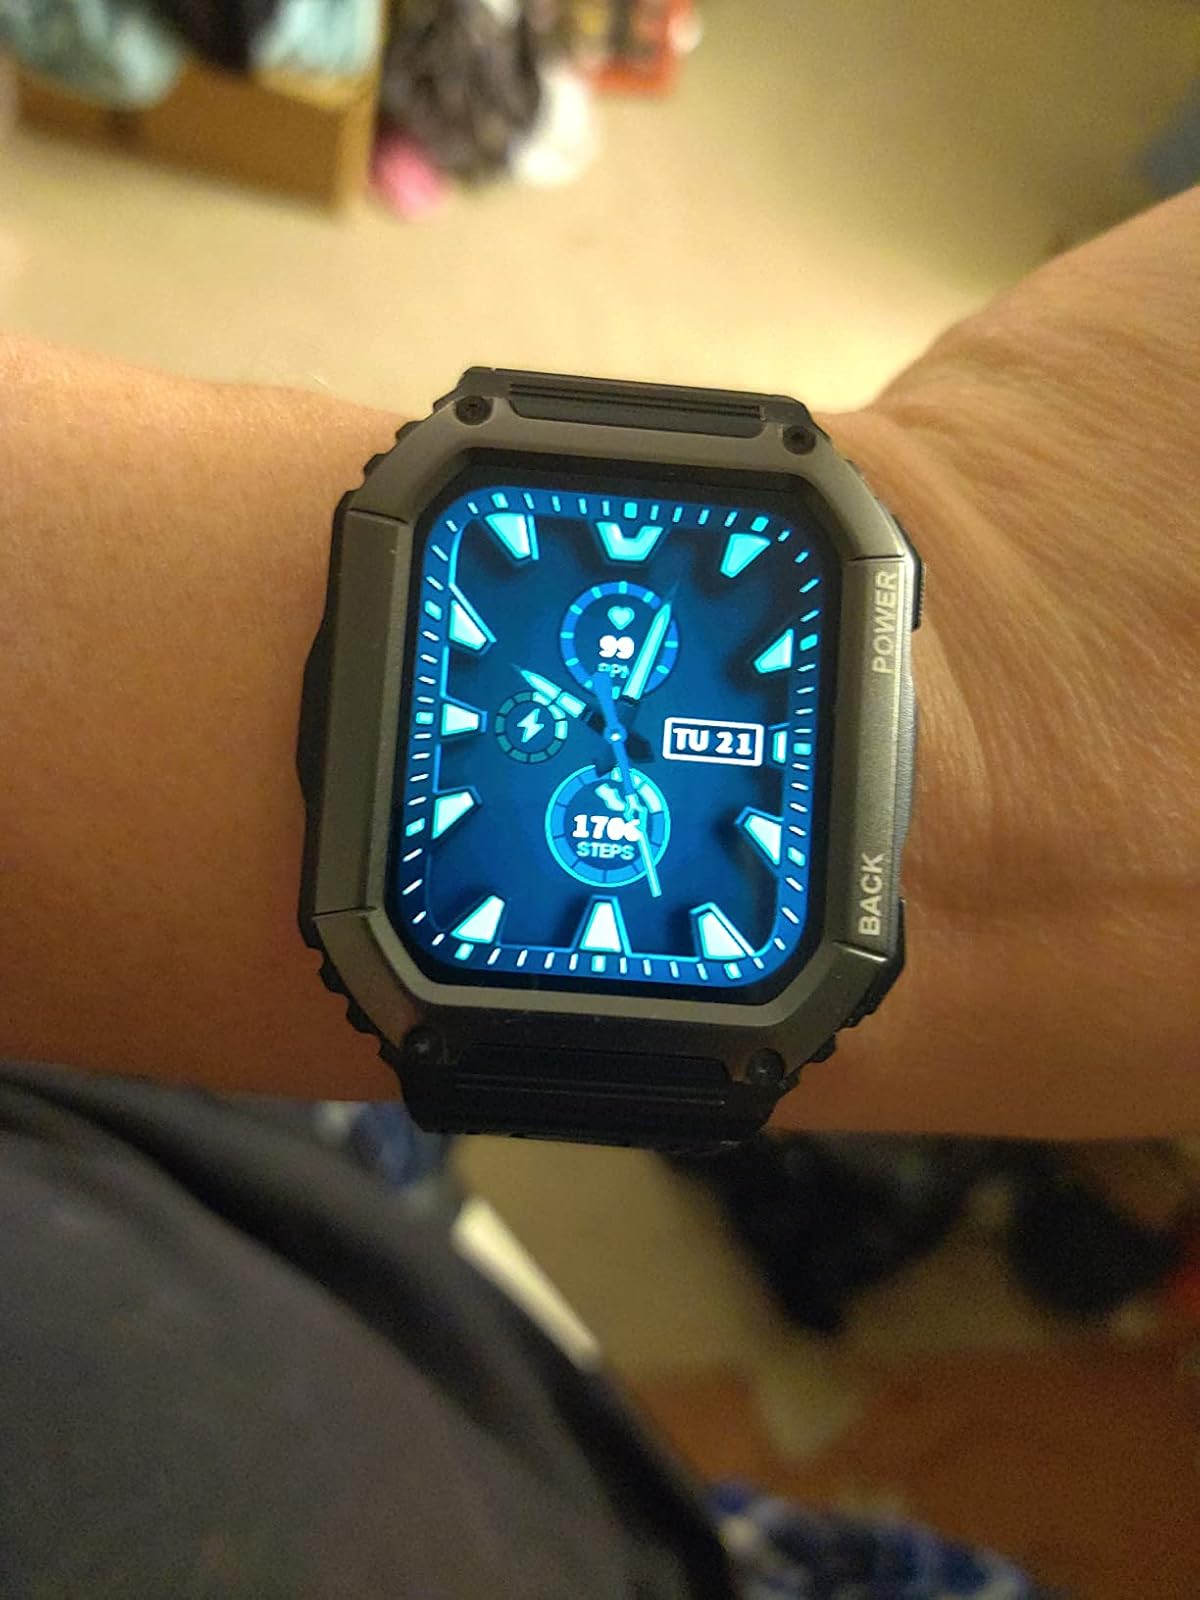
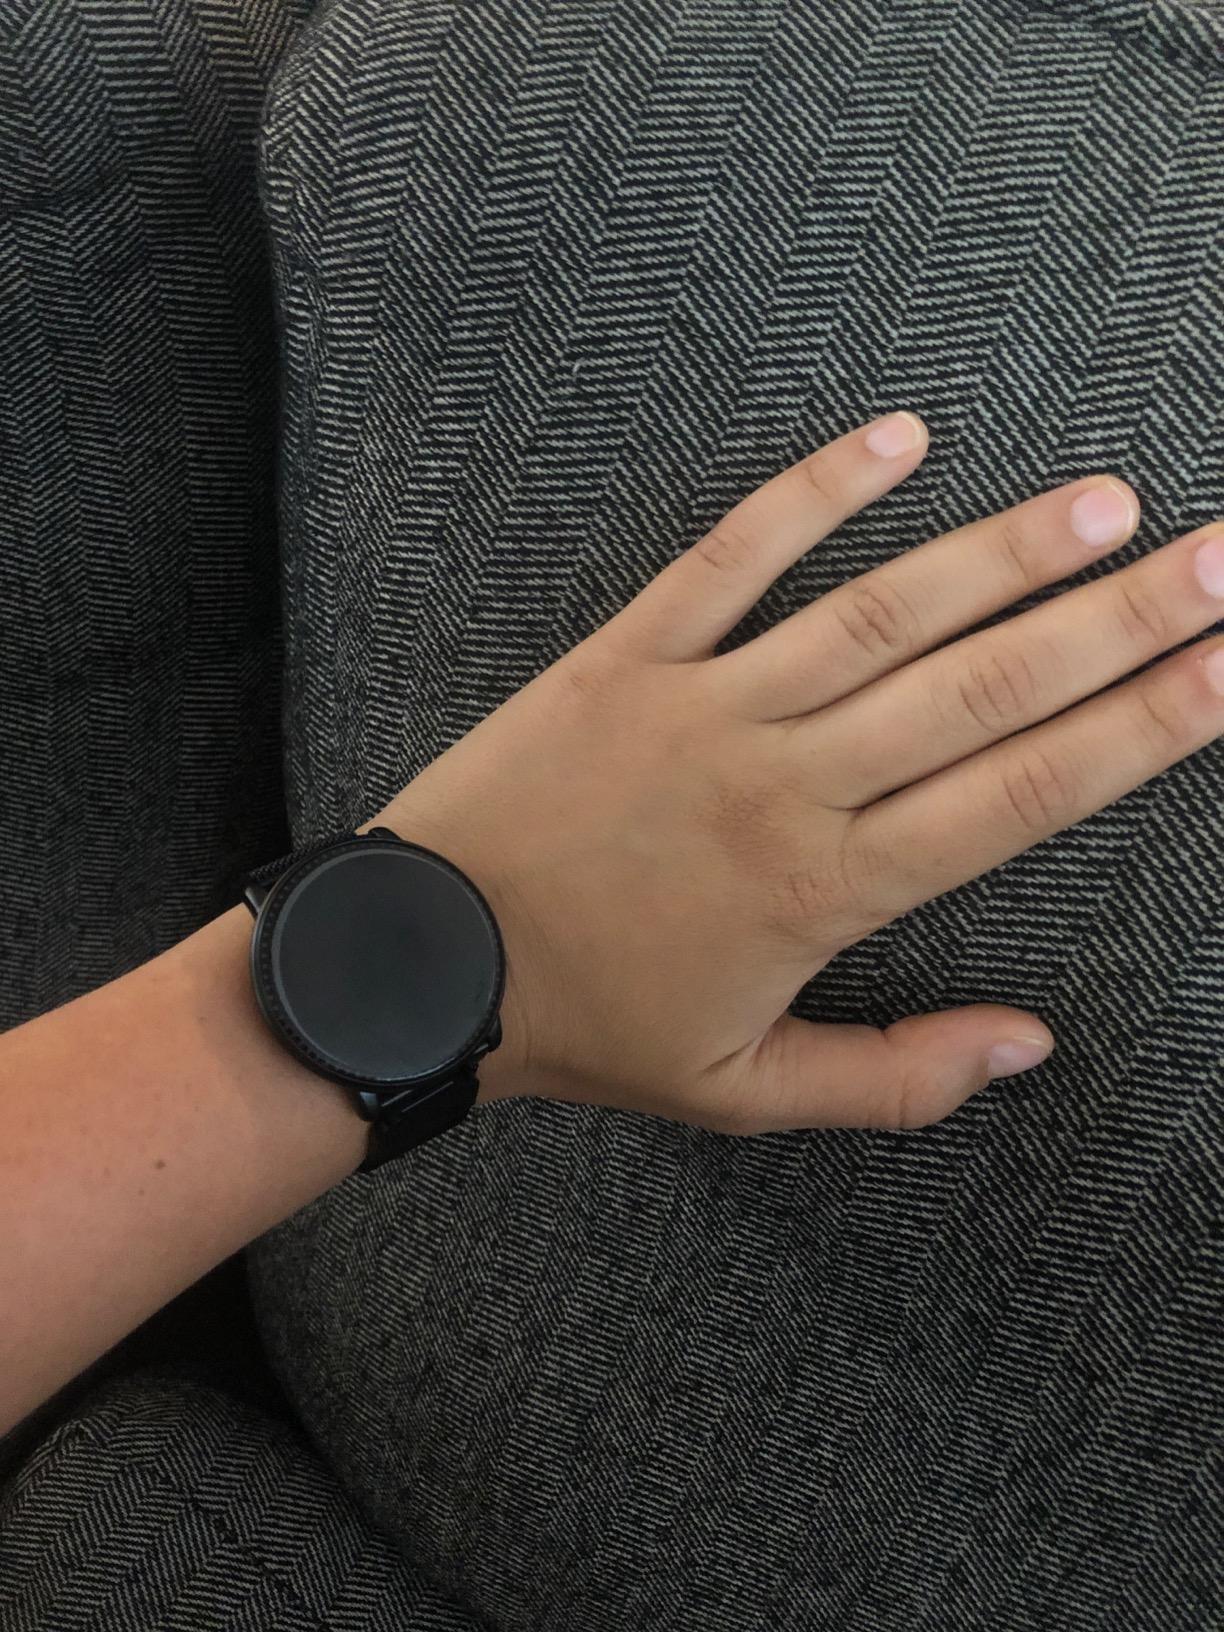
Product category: smartwatch
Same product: no